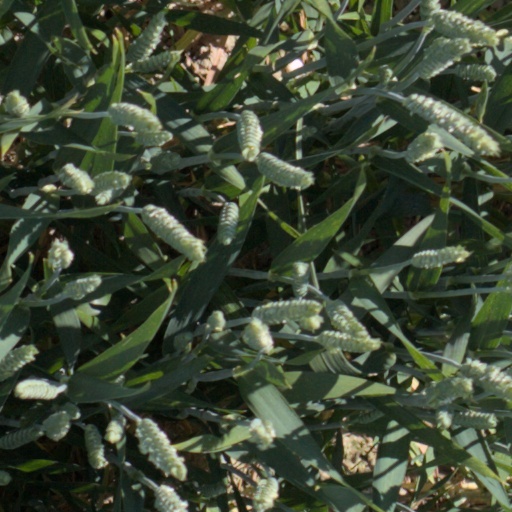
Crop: wheat